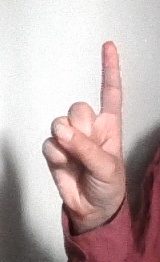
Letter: bb